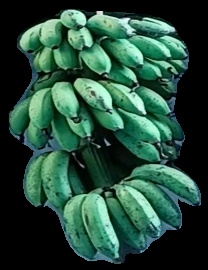
Variety: rasbale
Grade: grade2